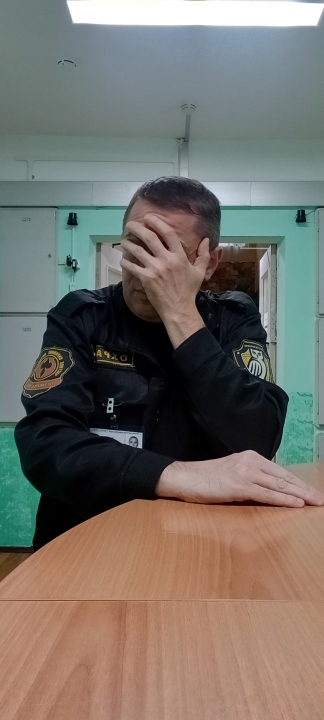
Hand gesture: no_gesture